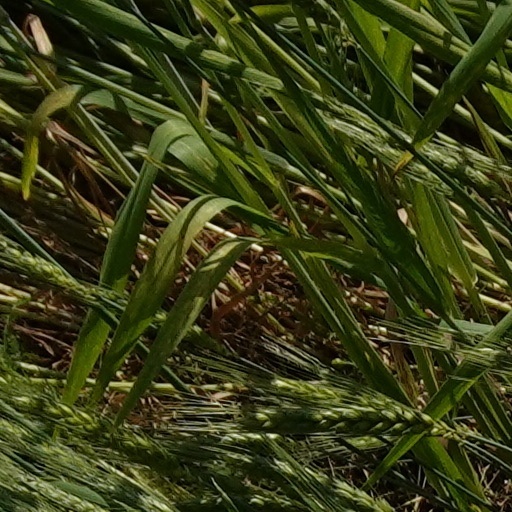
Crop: wheat